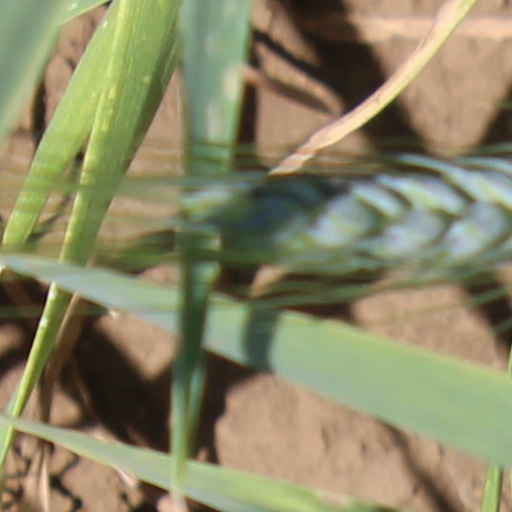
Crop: wheat